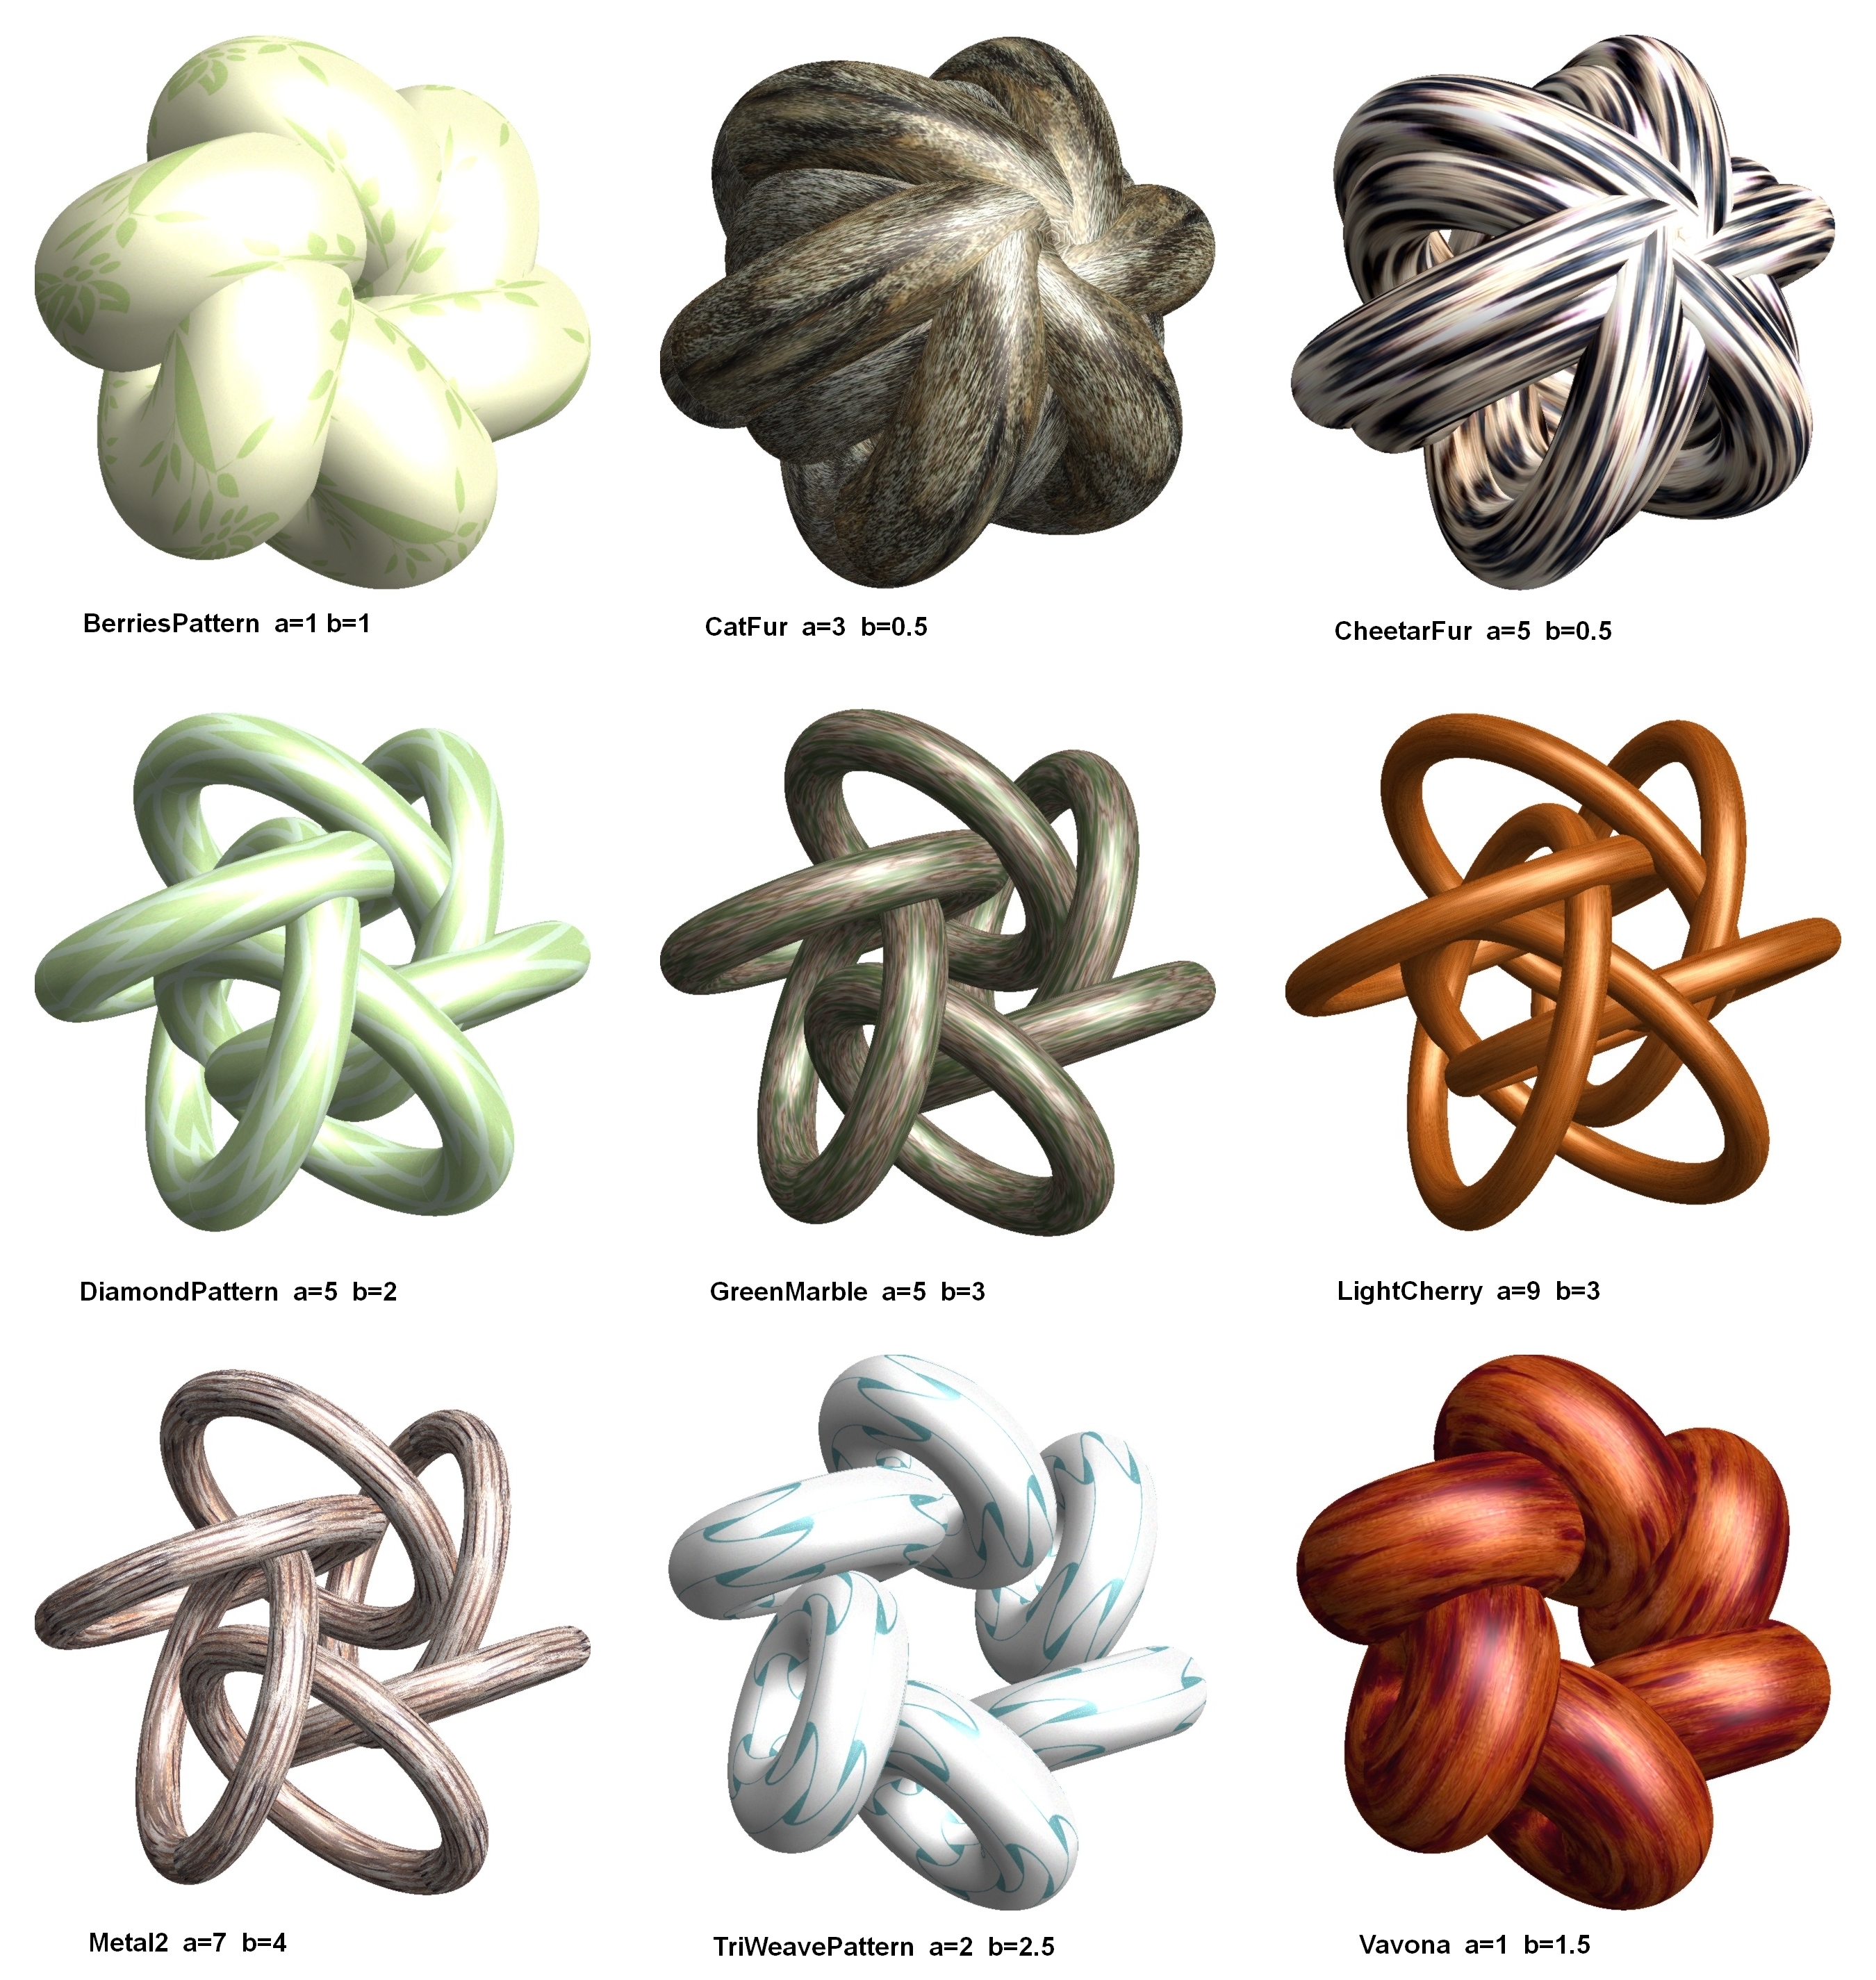
structure, texture, pattern, geometry, product, font, sculpture, design, symmetry, 3d, graphic, shape, torus, mathematica, cg, parametricplot3d, code, program, algorithm, mapping, geometricsculpture, organism, colortexture, product design, body jewelry